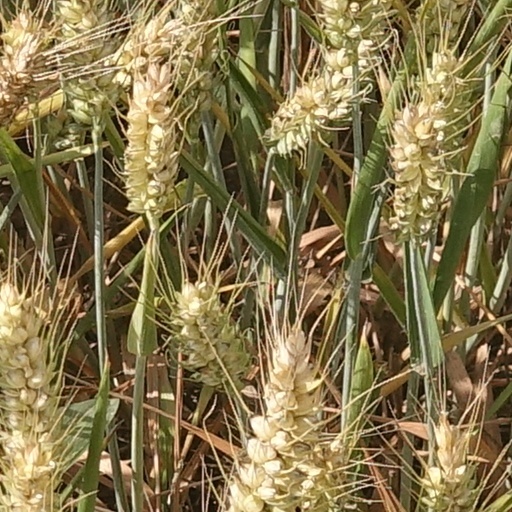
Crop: wheat